Land development

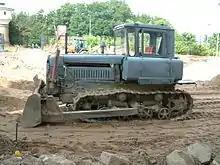
Since their invention, heavy equipment such as bulldozers have been useful for earthmoving in land development.

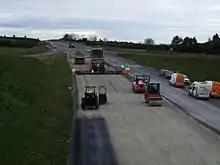
Motorway construction in Ireland

Land development is the alteration of landscape in any number of ways, such as: